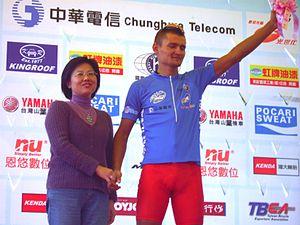
Yevgeniy Yakovlev, né le 26 février 1980, est un coureur cycliste kazakh.